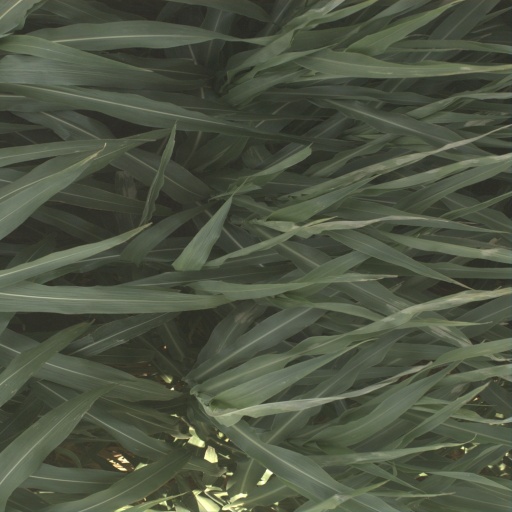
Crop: sorghum